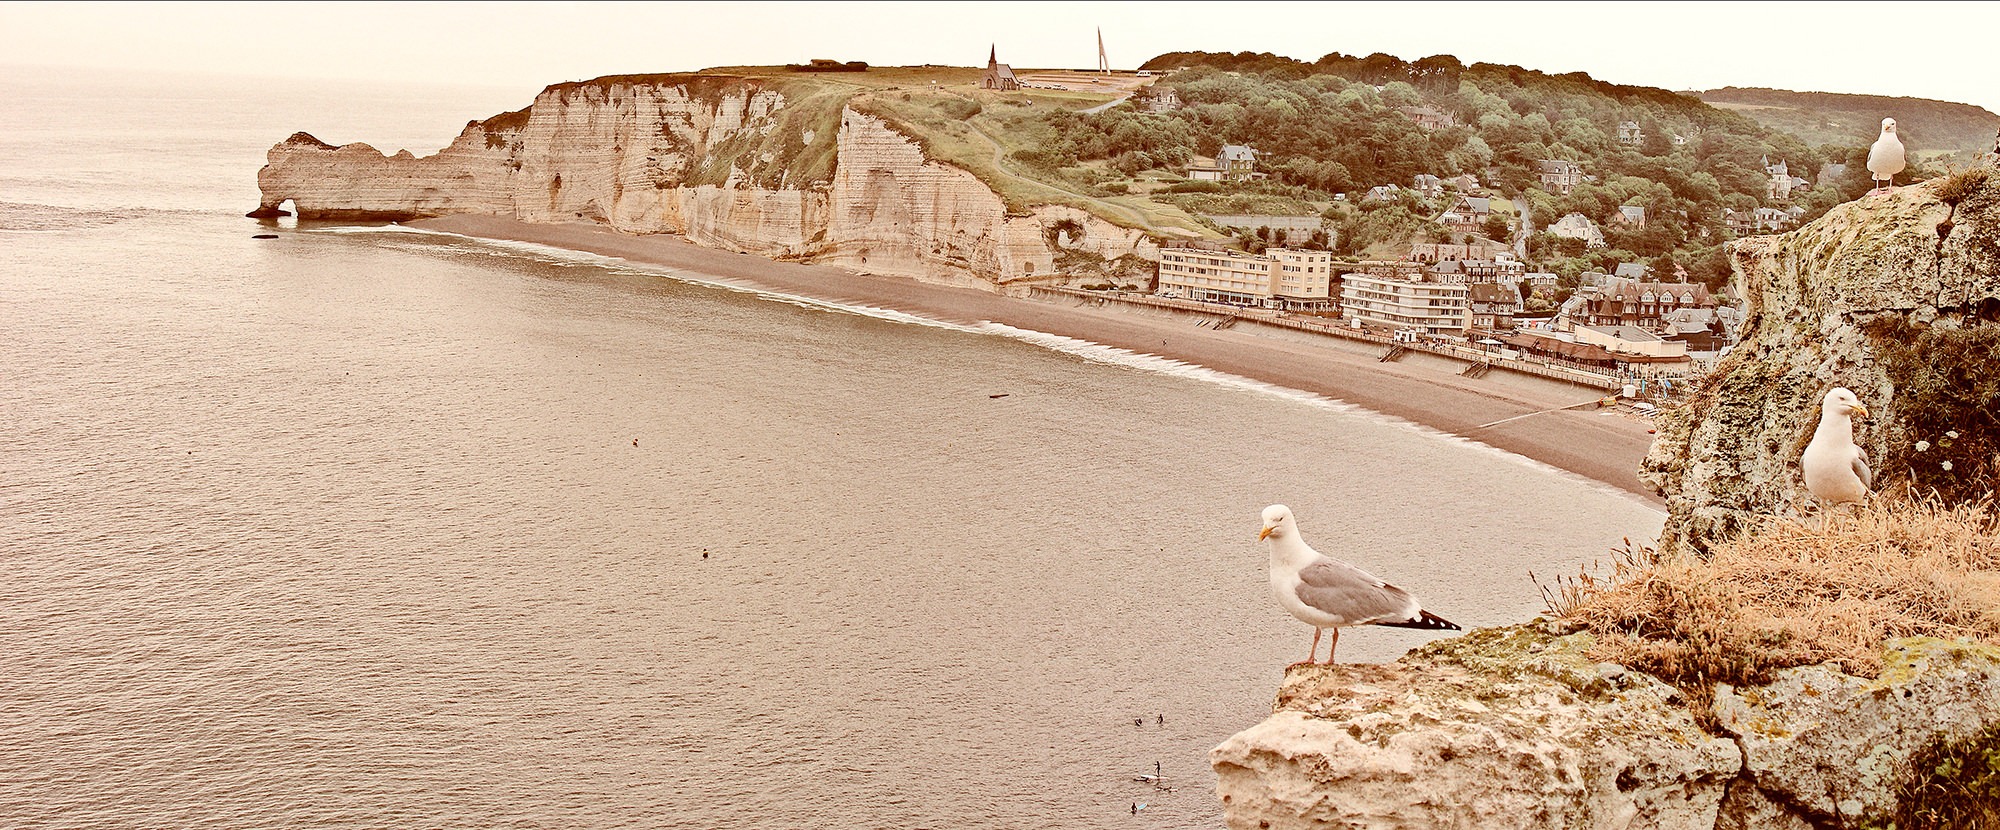
sea, coast, sand, rock, shore, panorama, travel, military, cliff, france, holiday, port, terrain, war, storms, gulls, geology, funny, attack, normandy, us, soldiers, landing, historically, world war, june, etretat, wadi, defense, 1944, white cliffs, d day, fishing village, world war ii, postkartenmotiv, conquer, allied, ancient history, foot soldiers